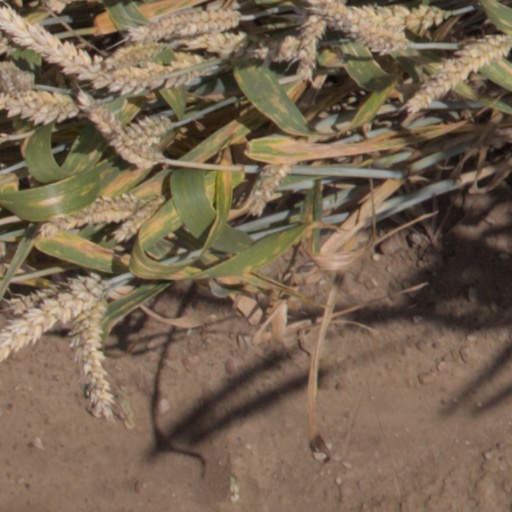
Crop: wheat